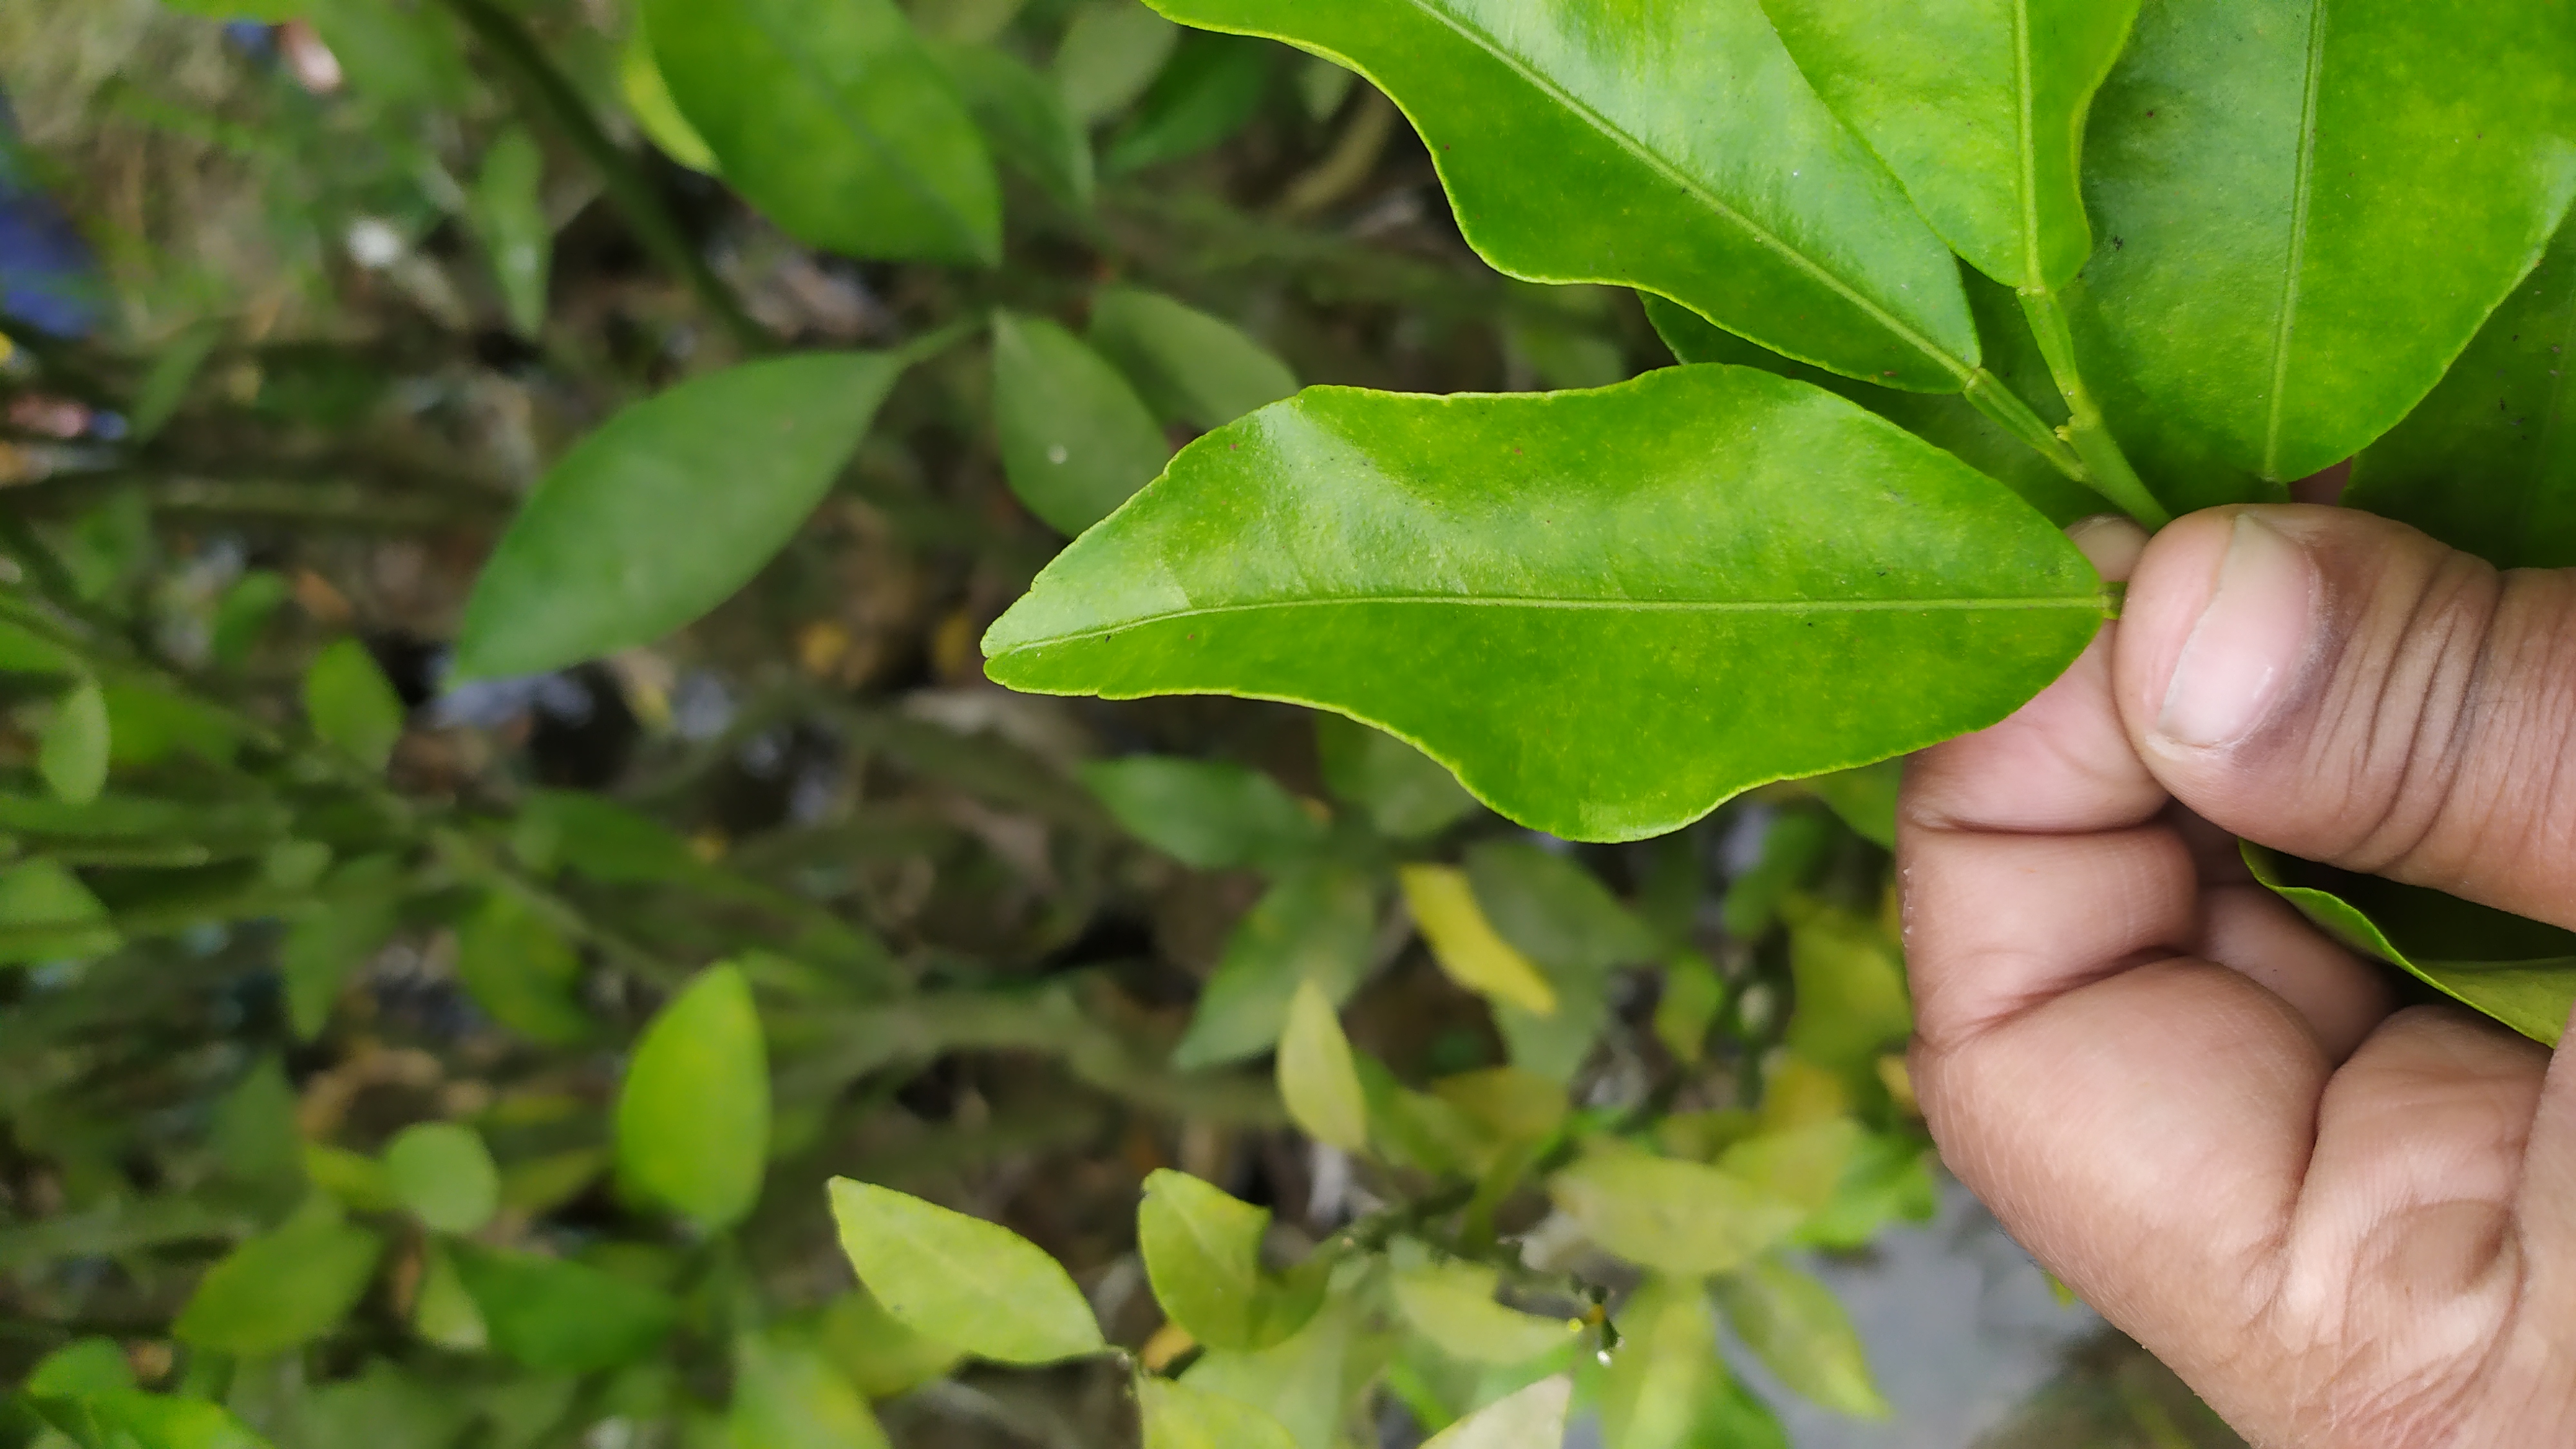
Mandarin leaf variety: Darjeling